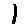
Label: 1